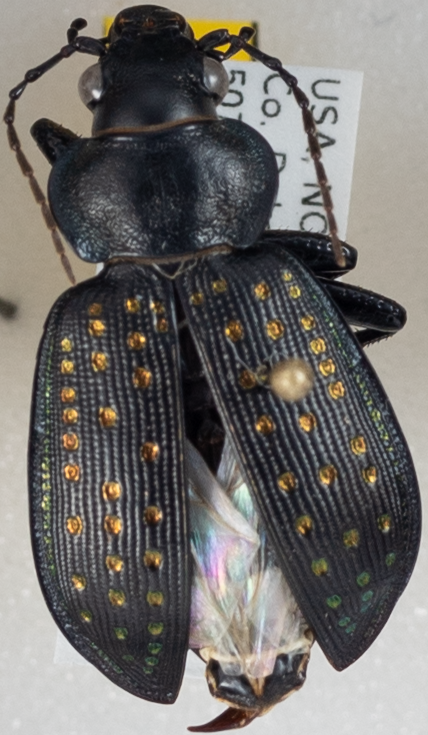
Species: Calosoma calidum
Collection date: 2023-06-20
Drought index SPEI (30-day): -0.354
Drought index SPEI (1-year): -0.278
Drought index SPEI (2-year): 0.73